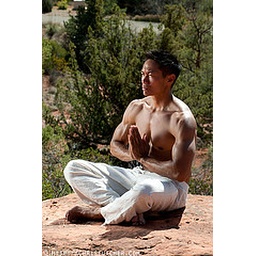
Doing yoga in the red rocks of Sedona, Arizona. Nikon D3x and Elinchrom Rangers.